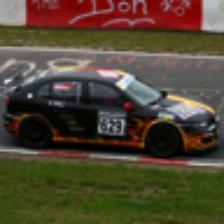
Label: NonHuman